Francis Leggatt Chantrey

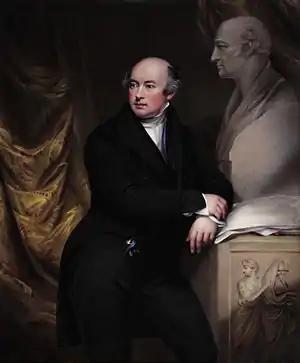
Portrait of Chantrey standing next to a bust of William Hyde Wollaston, 1831, by Henry Bone after John Jackson

By his will, dated 31 December 1840, Chantrey (who had no children) left his whole residuary personal estate after the decease or on the second marriage of his widow (less certain specified annuities and bequests) in trust for the president and trustees of the Royal Academy (or in the event of its dissolution to such society as might take its place), the income to be devoted to the encouragement of British painting and sculpture, by "the purchase of works of fine art of the highest merit ... that can be obtained." The funds might be allowed to accumulate for not more than five years; works by British or foreign artists, dead or living, might be acquired, so long as such works were entirely executed within Great Britain, the artists having been in residence there during the execution and completion. The prices to be paid were to be "liberal," and no sympathy for an artist or his family was to influence the selection or the purchase of works, which were to be acquired solely on the ground of intrinsic merit. No commission or orders might be given: the works must be finished before purchase. Conditions were made as to the exhibition of the works, in the confident expectation that the government or the country would provide a suitable gallery for their display; and an annual sum of £300 and £50 was to be paid to the president and the secretary of the Royal Academy respectively, for the discharge of their duties in carrying out the provisions of the will.